Ciudad Juárez International Airport

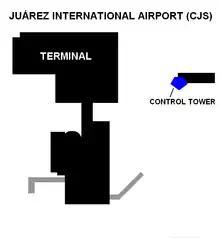
Terminal map

The airport is located within the El Paso-Juárez urban area, situated to the southeast of Ciudad Juárez's city center. The airport sits at an elevation of above mean sea level. Ciudad Juarez Airport features two runways. The primary runway, 03/21, is in length, while Runway 15/33 is long and primarily used for smaller aircraft. The apron features 7 stands capable of accommodating narrow-body aircraft.